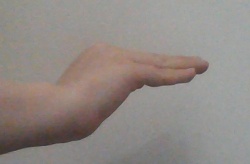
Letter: haa